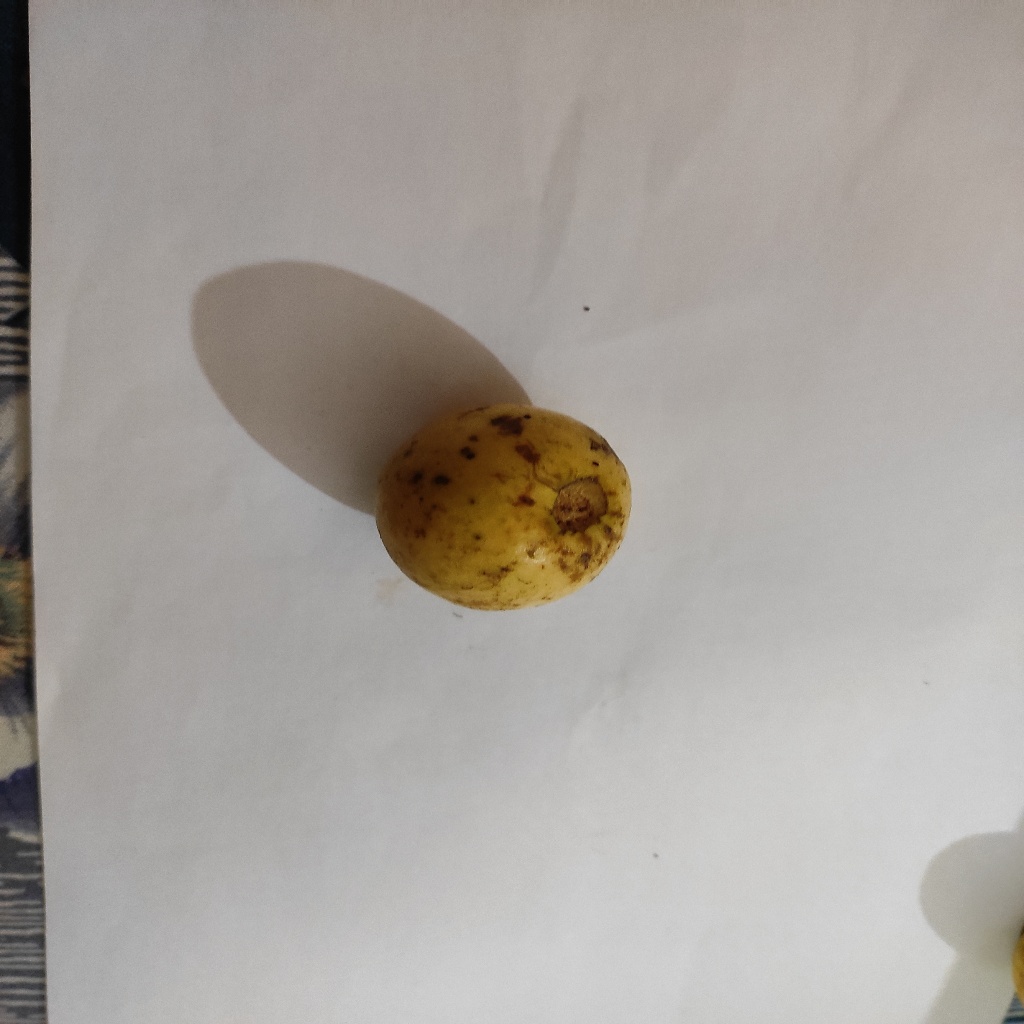
Crop: guava
Quality class: Class_B